Xuanzang Temple (Nanjing)

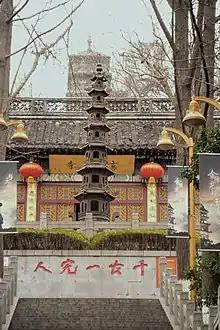
Front view

Xuanzang Temple is a Buddhist temple located within , in Xuanwu District, Nanjing, Jiangsu, China.